Fire Island (Anchorage, Alaska)

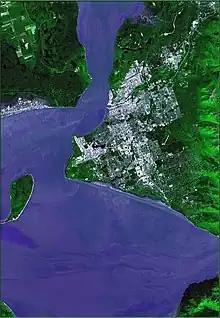
The Anchorage area from space, showing Fire Island on the left.

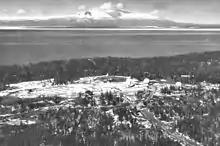
Fire Island Air Force Station

Fire Island (Dena'ina: "Nutuł'iy") is a long island in the U.S. state of Alaska, located near the head of Cook Inlet at . It is the only island in the Municipality of Anchorage, sitting off the city's Point Campbell, and from downtown. Its land area is , and there was no permanent resident population at the 2000 census.